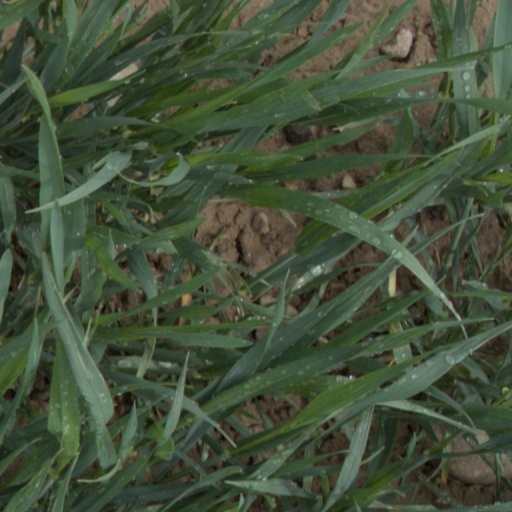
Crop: wheat